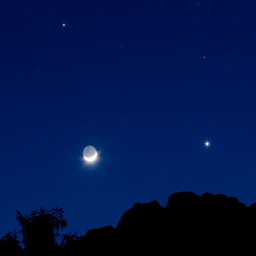
and the moon over constitutional republic